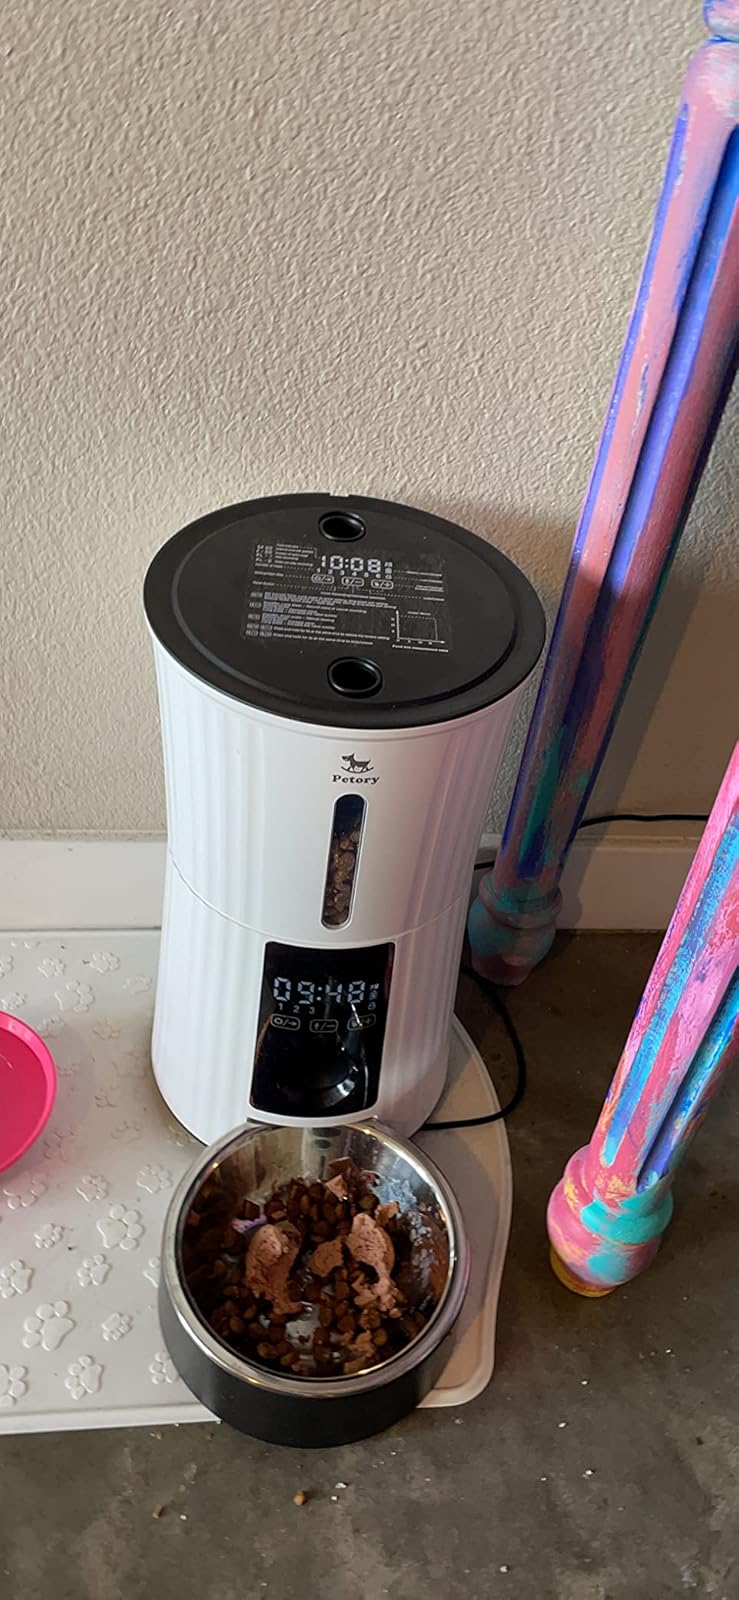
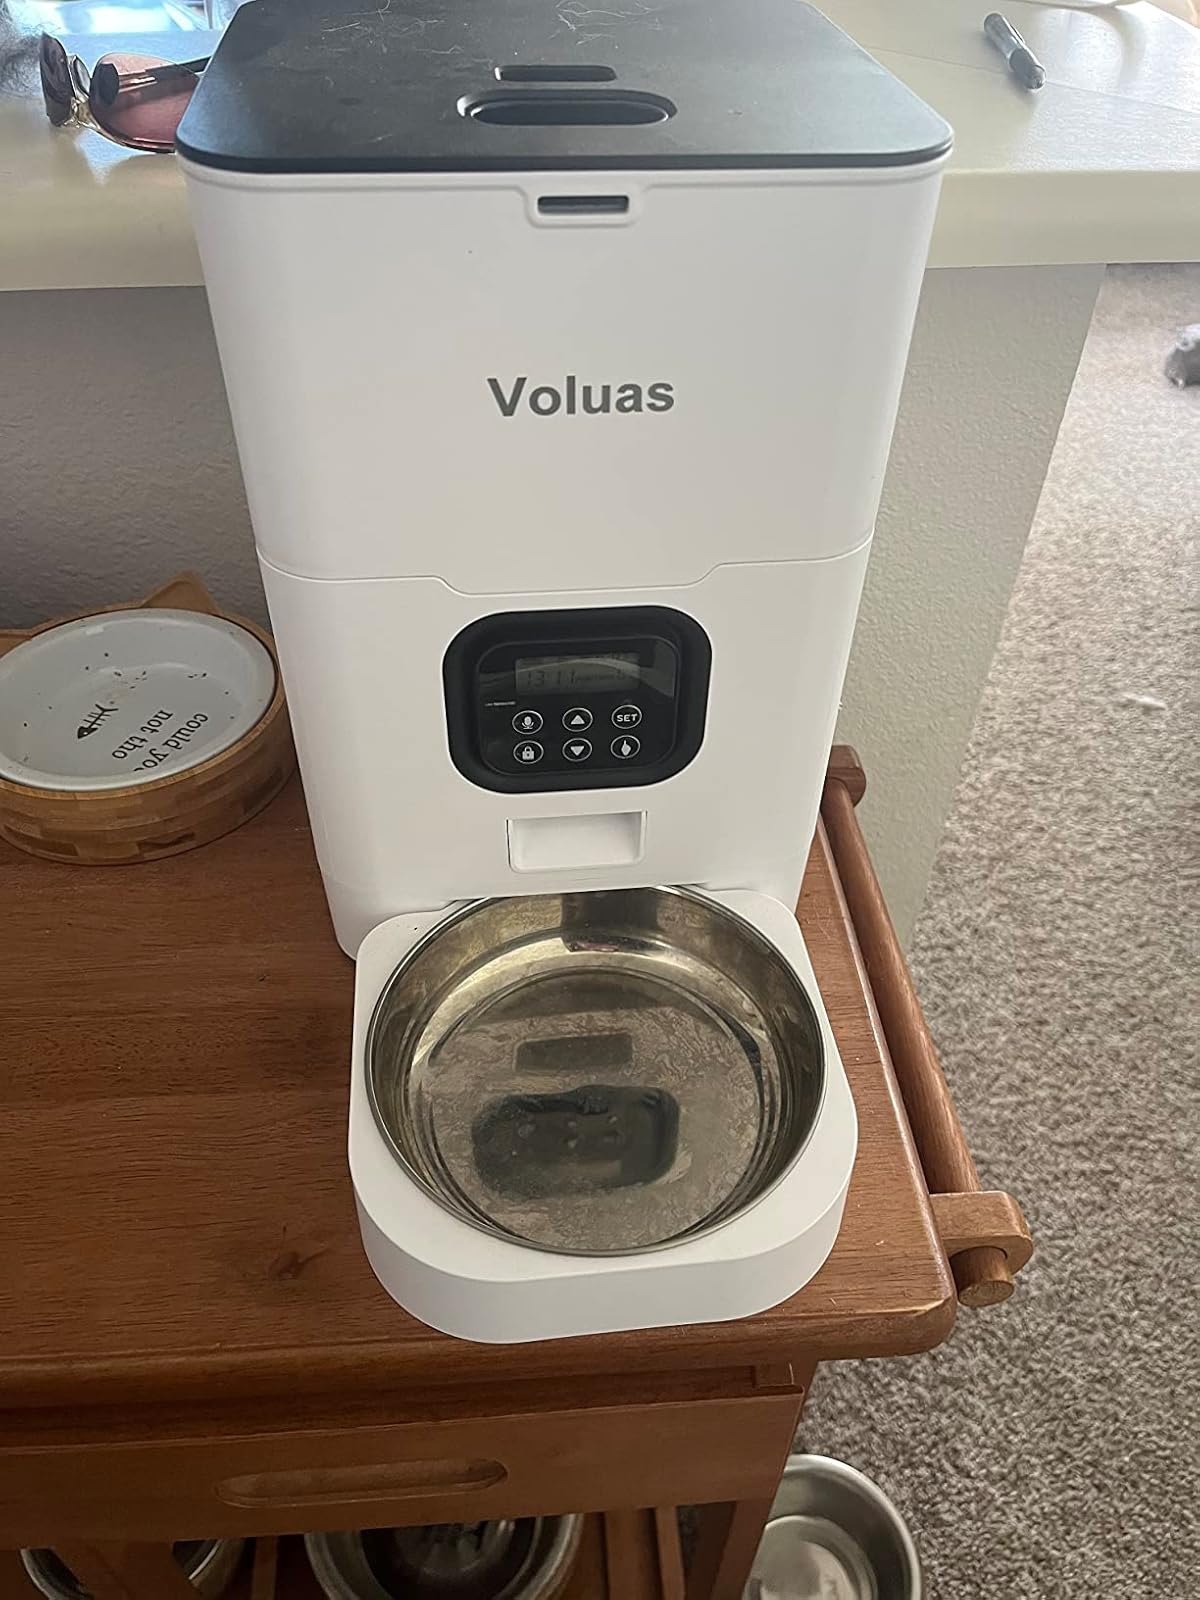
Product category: items_feeder
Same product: no